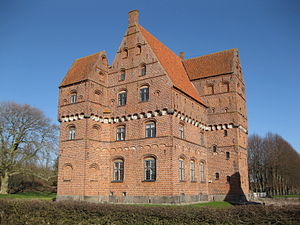
Borreby Teater
Borreby Slot i 2010
Borreby Slot syd for Skælskør på Sydvestsjælland.
Borreby Teater er et dansk teater, der blev etableret i årene 2011-2012, i en lade bygget af kansler Christian Friis i 1593 på Borreby Slot. Første spadestik til teatret blev taget på hendes majestæt Dronning Margrethes fødselsdag d. 16. april 2011. Borreby Teater slog for første gang dørene op godt et år senere, d. 19. april 2012. H.K.H. Prins Henrik forestod den officielle åbning af teatret. Premiereforestillingen var musicalen Jekyll & Hyde, der fik 5 stjerner i Jyllandsposten. Teatret har plads til 449 tilskuere, café og køkken er placeret i den gamle vognport fra midten af 1500 tallet, og toiletfaciliteter i den store vognport fra 1870.